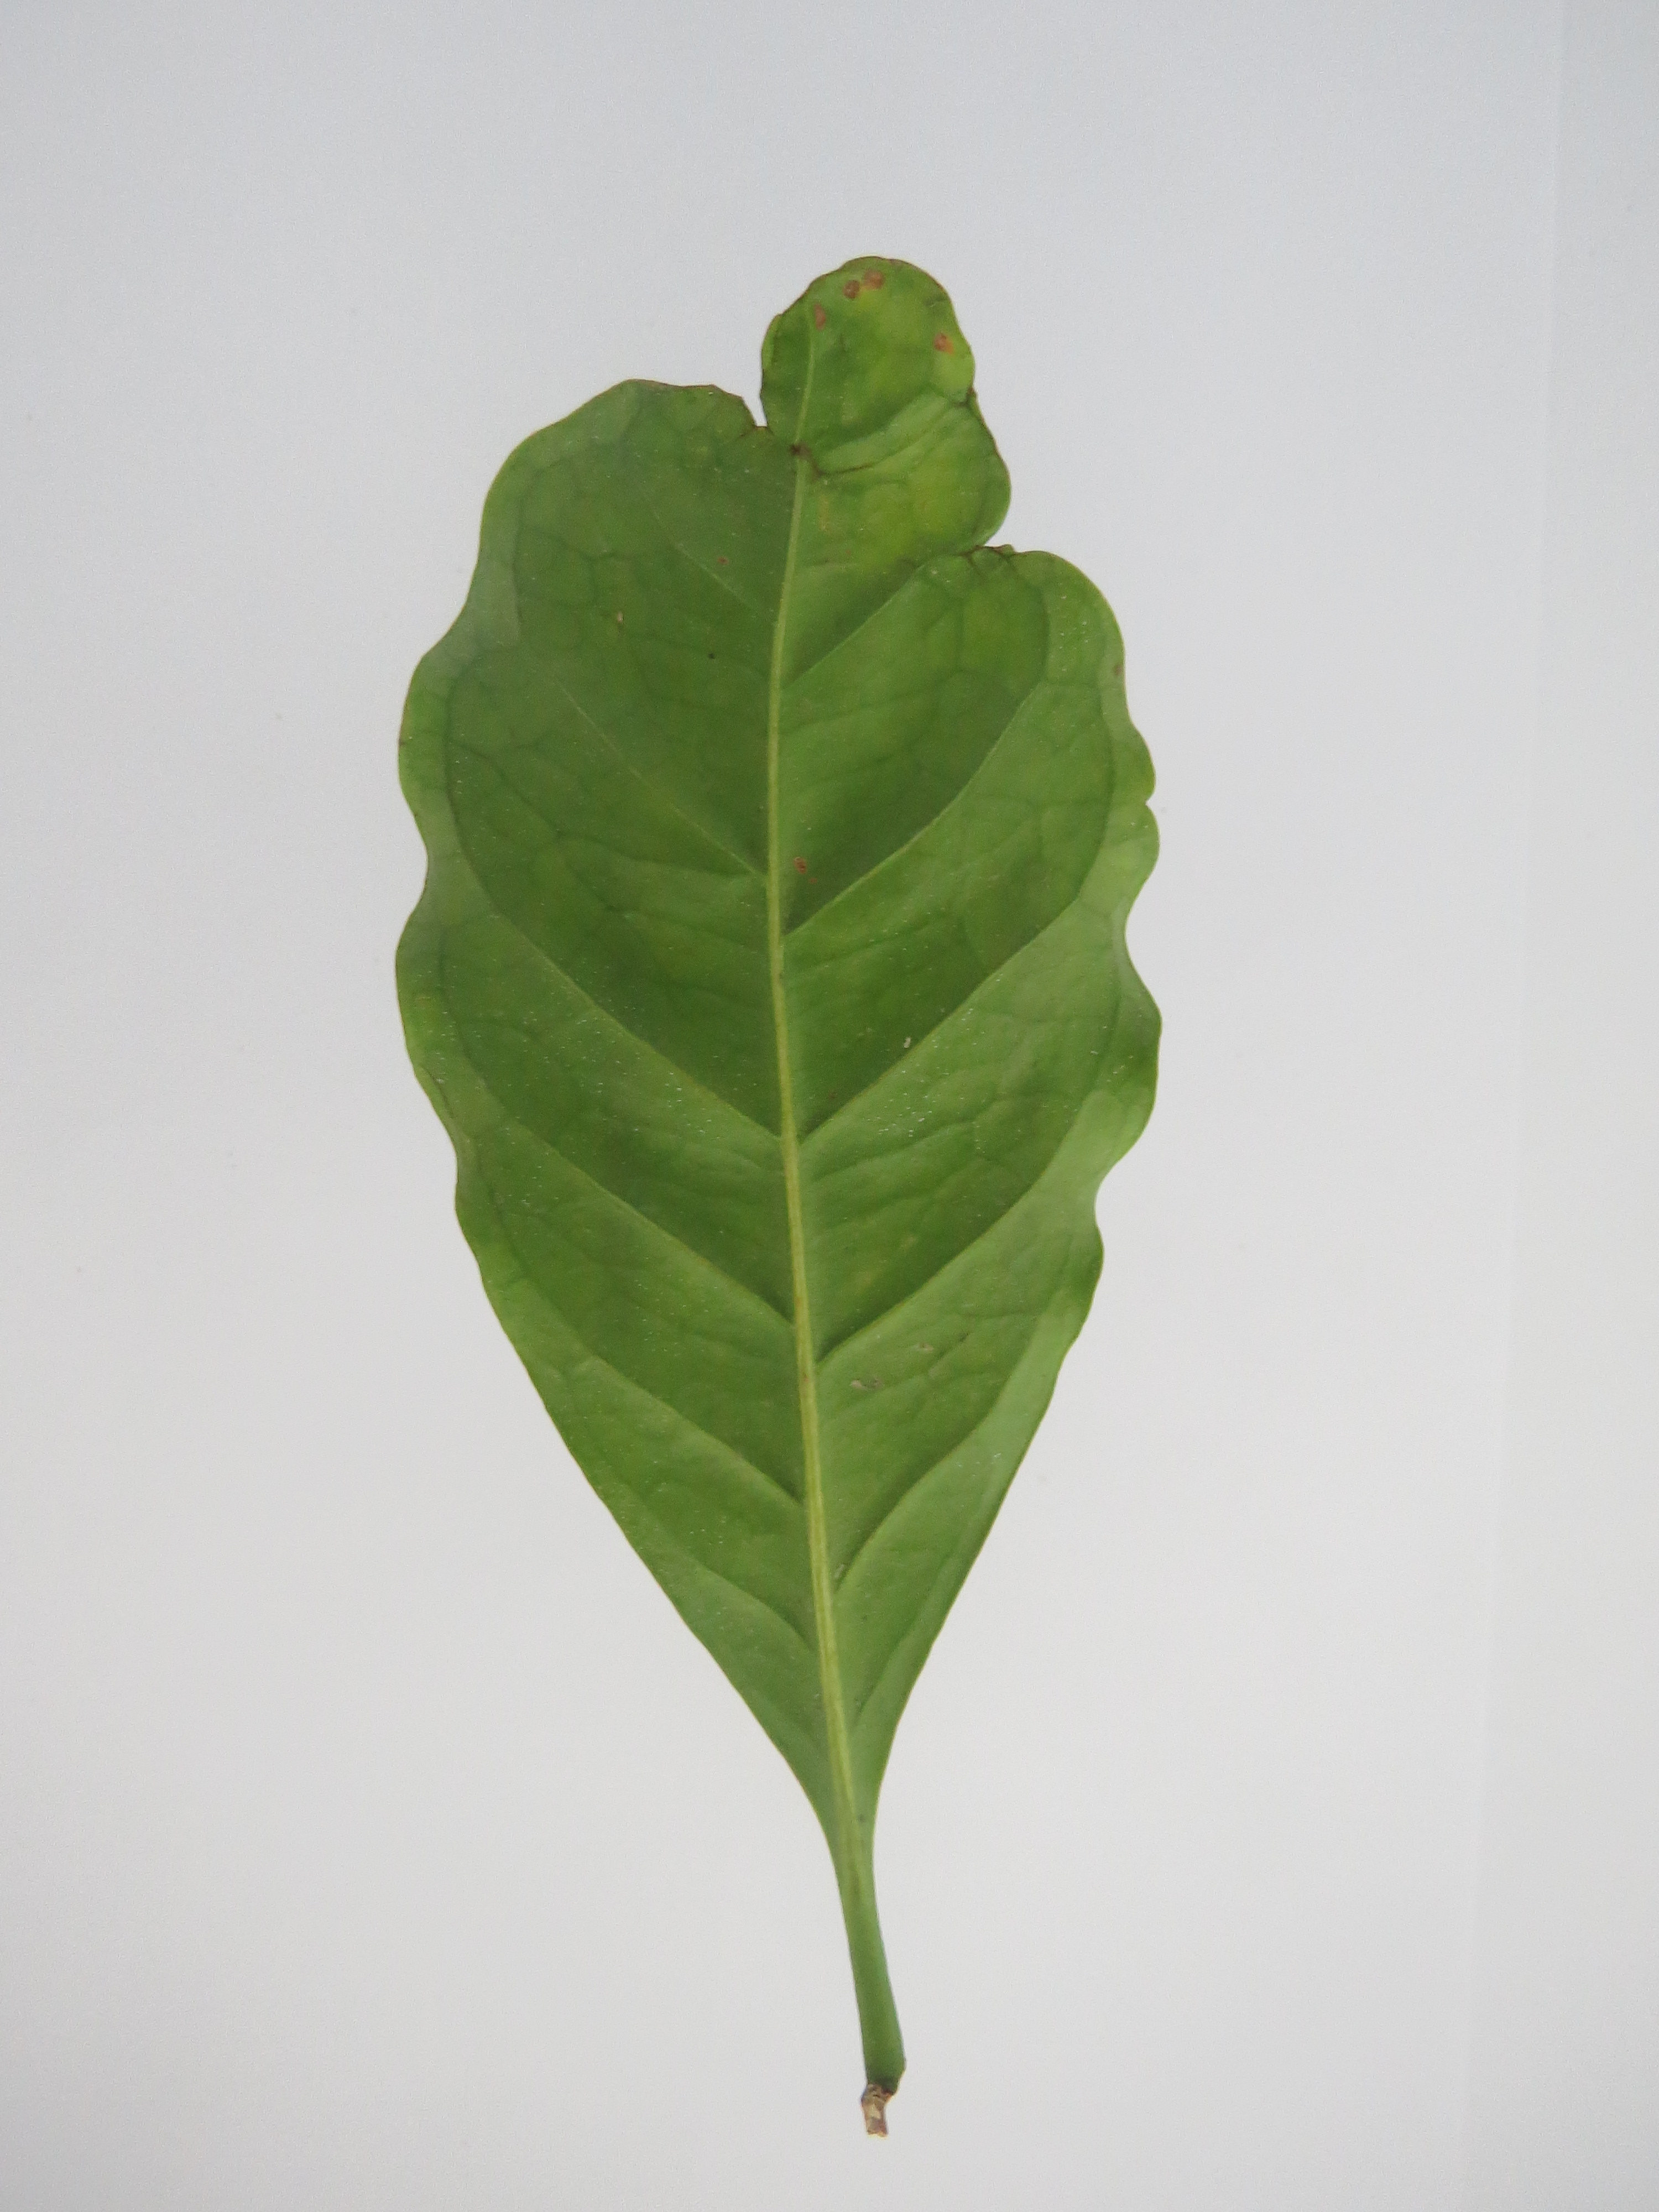
Label: calcium-Ca